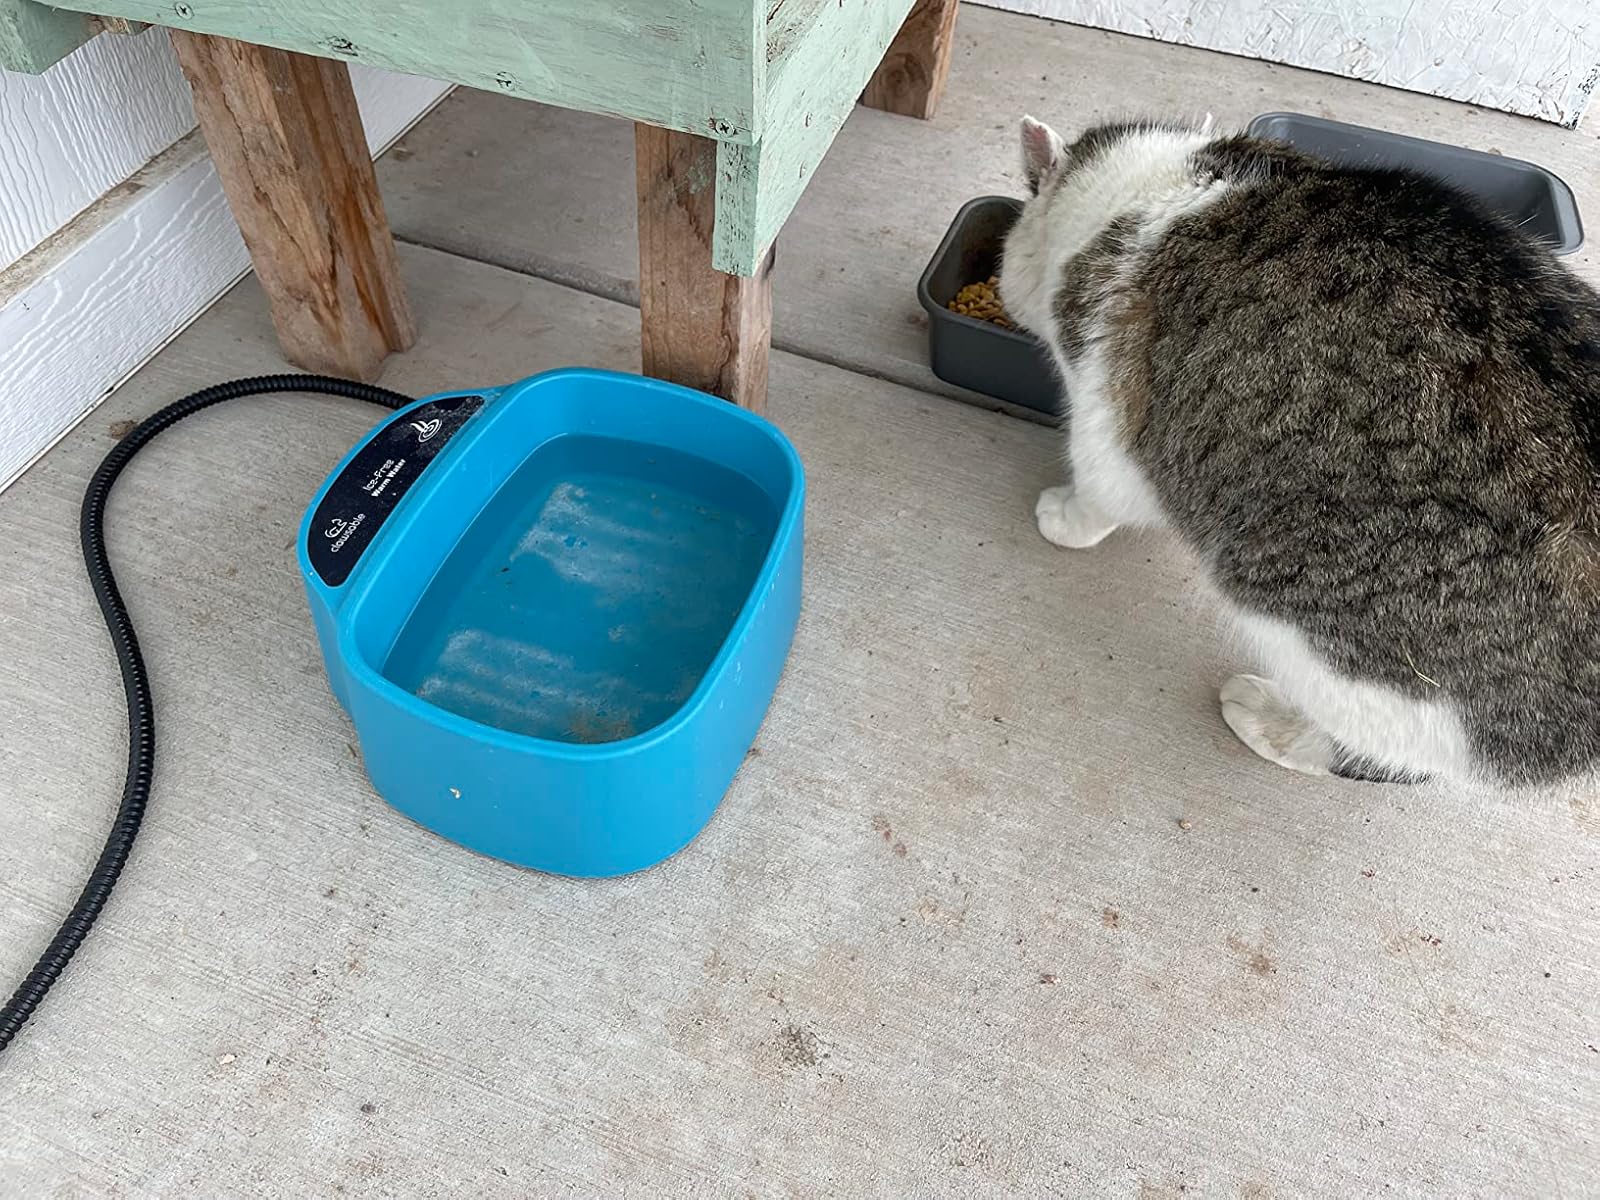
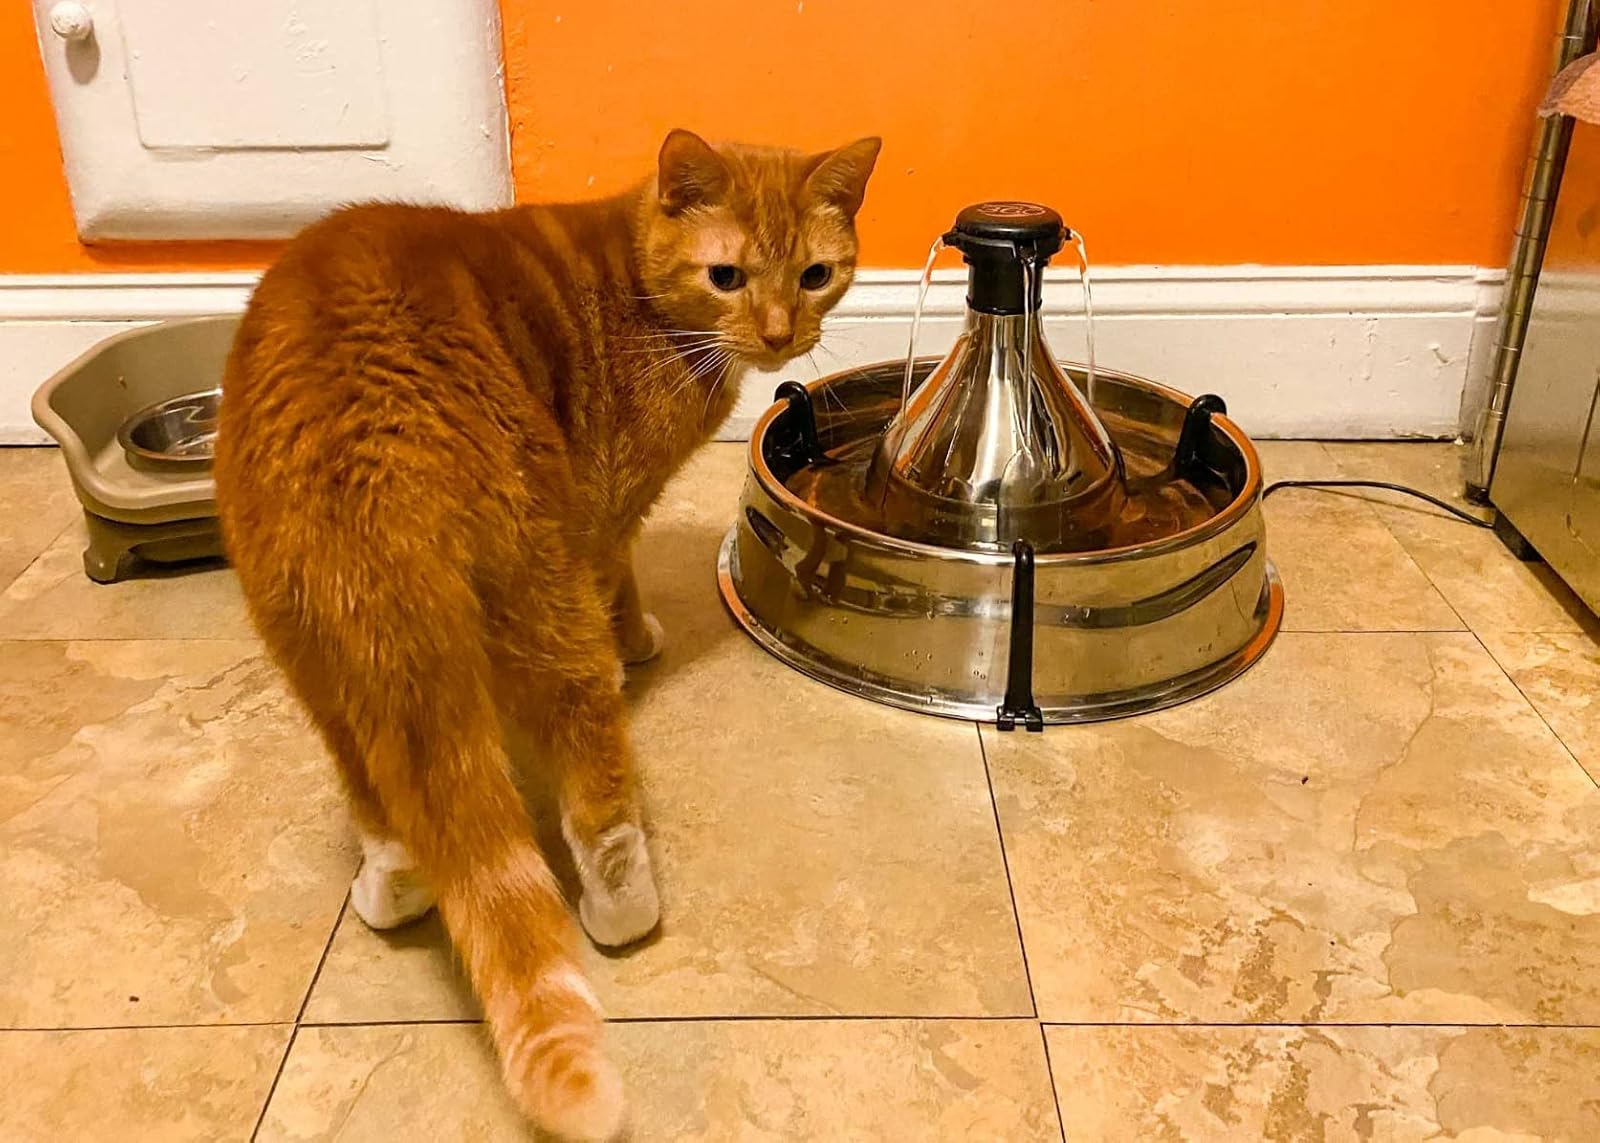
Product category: items_bowl
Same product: no